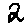
Label: 2